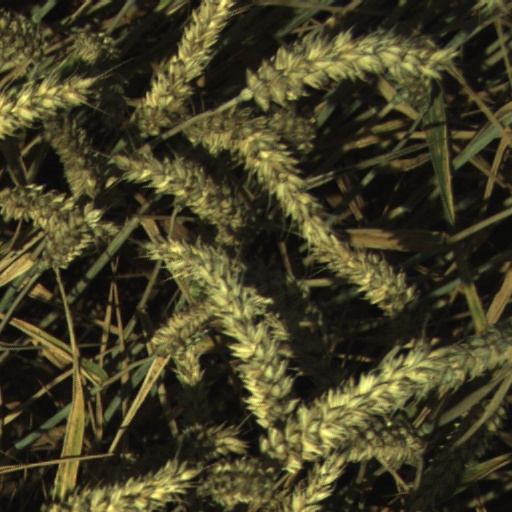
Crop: wheat